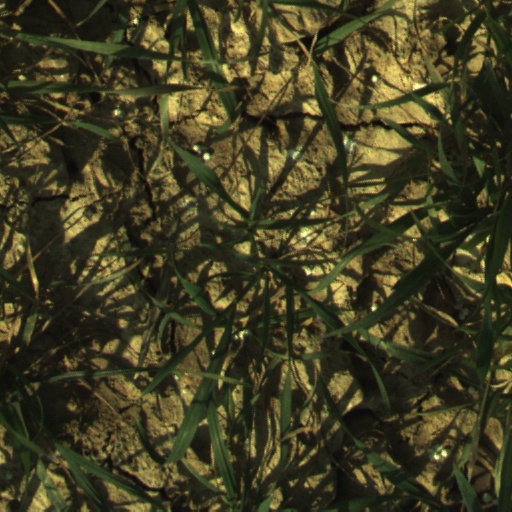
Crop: wheat